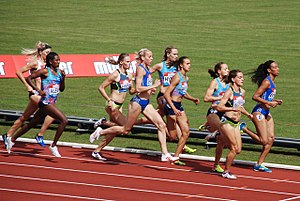
Mellemdistanceløb (løbesport)
Kvindelige mellemdistanceløbere løber 800 m-løb
Mellemdistanceløb er løbediscipliner indenfor baneløb, som er længere end sprinter og op til 3000 meter. De mest almindelige distancer inden for mellemdistanceløb er 800 meter, 1500 meter og 1-mileløb, men også 3000 meter bliver populært klassificeret som et mellemdistanceløb. 1500-meterdistancen opstod som et resultat af at løbe tre omgange på de 500-meterbaner, som var almindelige på det europæiske fastland i det 20. århundrede.